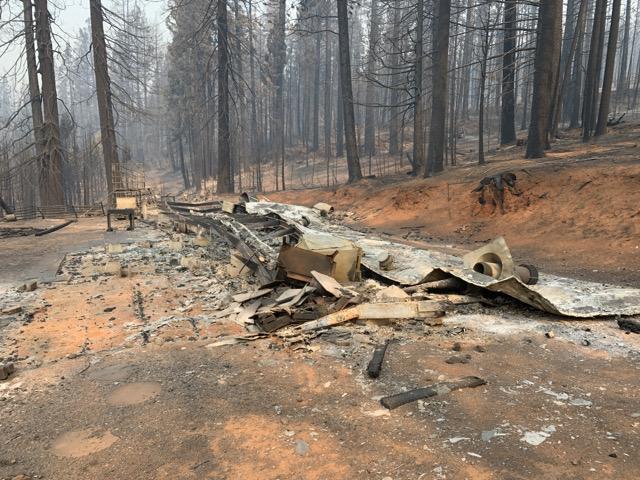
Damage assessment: destroyed